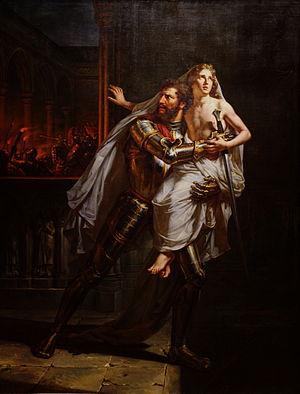
Tanneguy du Châtel sauvant le Dauphin (Musée des beaux-arts de Rennes) Envoi de l'Etat, 1828. Restauré avec l'aide de BNP-Paribas, 1996. Inv D.1828.1.1
Bagnolet est une commune française, située dans le département de la Seine-Saint-Denis en région Île-de-France.
La famille du Chastel était une des maisons nobles les plus puissantes du diocèse de Léon, dans le nord-ouest de la Bretagne. La seigneurie principale avait au XIVe siècle son siège au château de Trémazan, à Landunvez.
Louis Charles Auguste Couder né le 1ᵉʳ avril 1789 à Londres et mort le 21 juillet 1873 à Paris, est un peintre français.
Tanneguy III du Chastel, ou Tanguy III du Chatel, est le descendant d'une famille noble bretonne, la famille du Chastel, depuis son aïeul Bernard du Chastel qui participa à la Croisade en Palestine au côté du roi de France Louis IX.